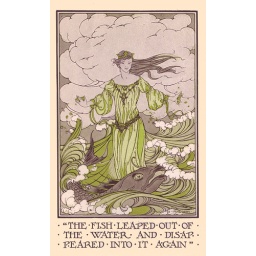
The fish leaped out of the water ill by Alice B. Preston